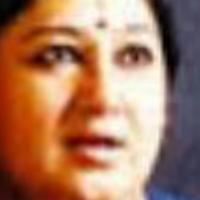
Age group: age 41-55